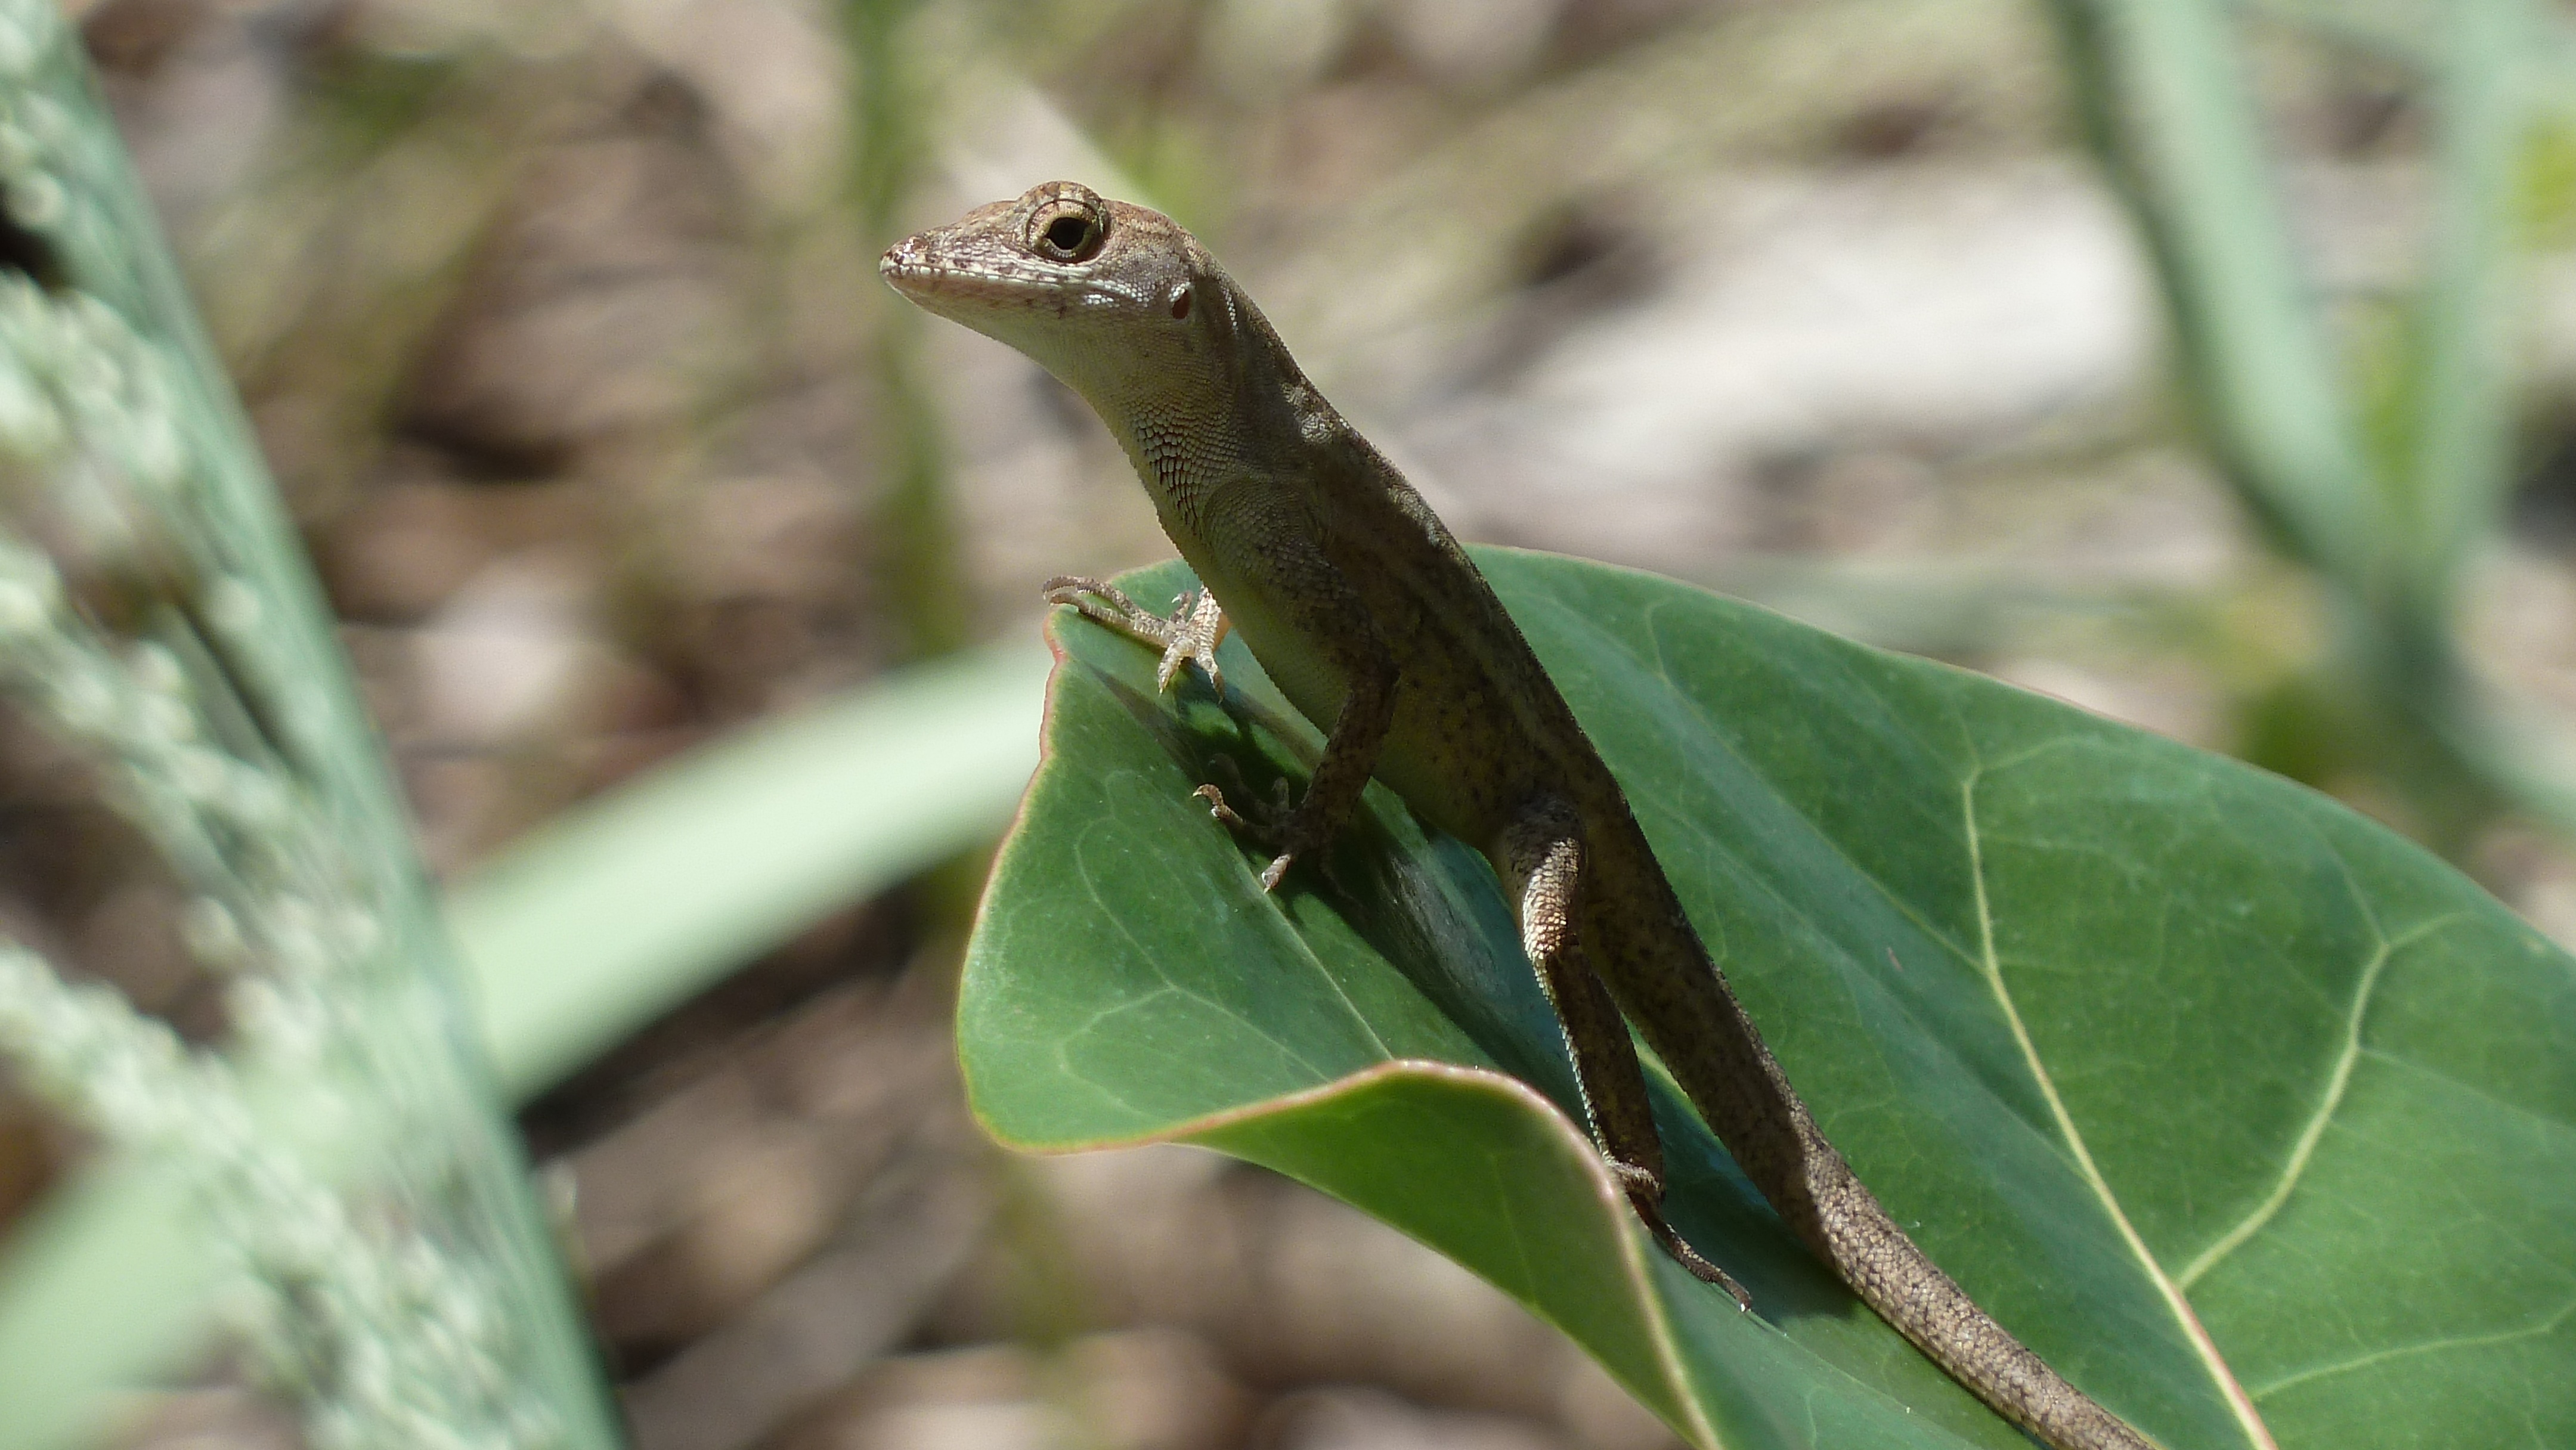
nature, outdoor, branch, animal, wildlife, green, insect, natural, reptile, amphibian, closeup, close, fauna, lizard, gecko, close up, vertebrate, beautiful, scaled reptile